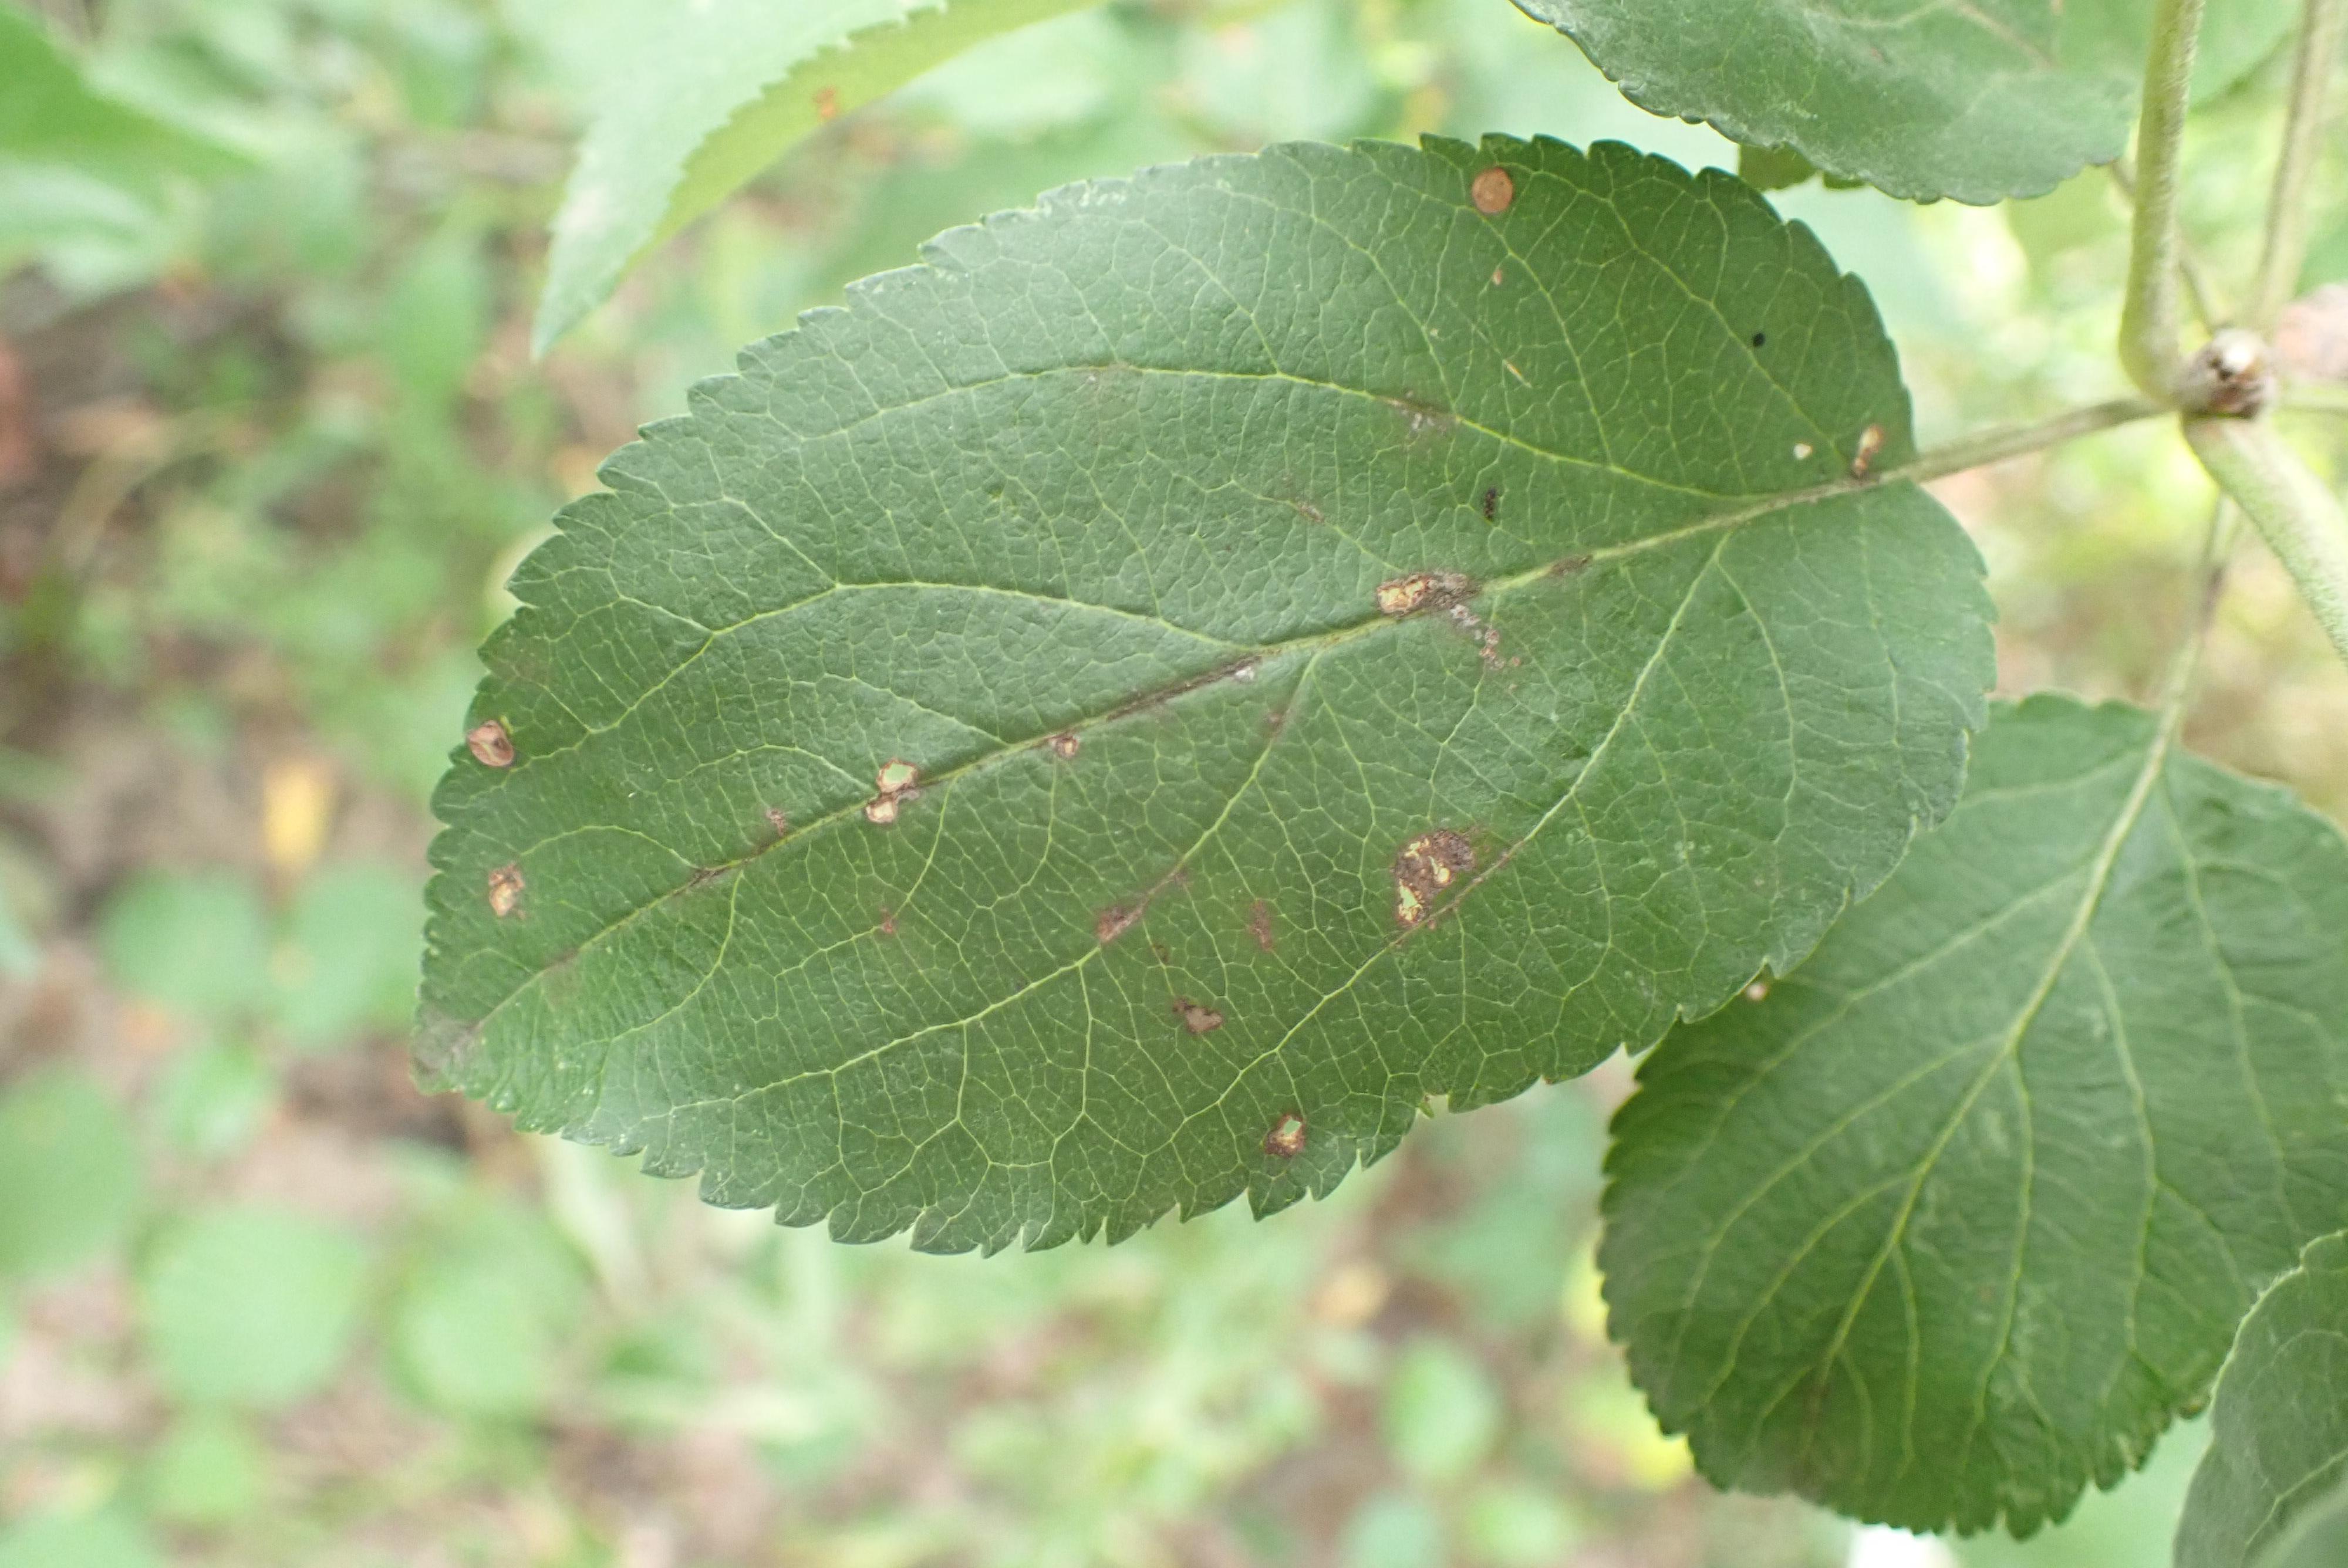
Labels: scab, frog_eye_leaf_spot